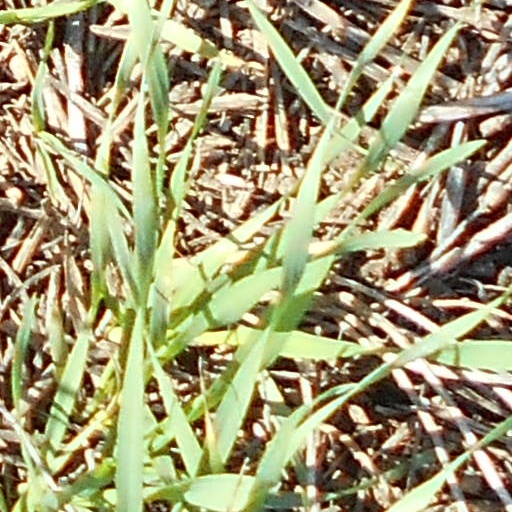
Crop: wheat